Chicago Pride Parade

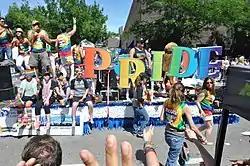
Chicago Gay Pride Parade 2018

The first parade was organized on Saturday, June 27, 1970, as a march from Washington Square Park ("Bughouse Square") to the Water Tower, but then many of the participants spontaneously marched on to the Civic Center Plaza. For many years, the parade was held only in Lake View East, a neighborhood enclave of the Lakeview community area. Recent parades have expanded their outreach (and ability to handle crowds) by extending the route into the Uptown neighborhood, beginning at the corner of Broadway and Montrose. The parade then proceeds south on Broadway to Halsted, continues south on Halsted to Belmont, then east on Belmont to Broadway and finally south again on Broadway to Cannon Drive and Lincoln Park.